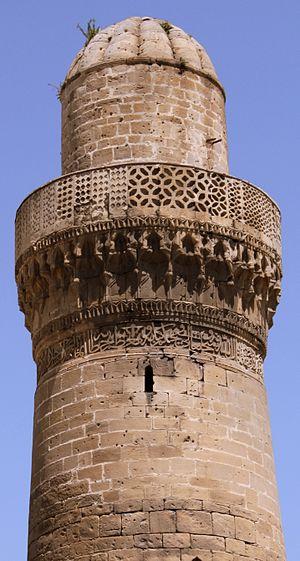
La mosquée Djuma, ou mosquée du vendredi, est une mosquée de Bakou, en Azerbaïdjan. La mosquée cathédrale a été construite au XIIème siècle sur le site d'un temple de fidèles du feu.